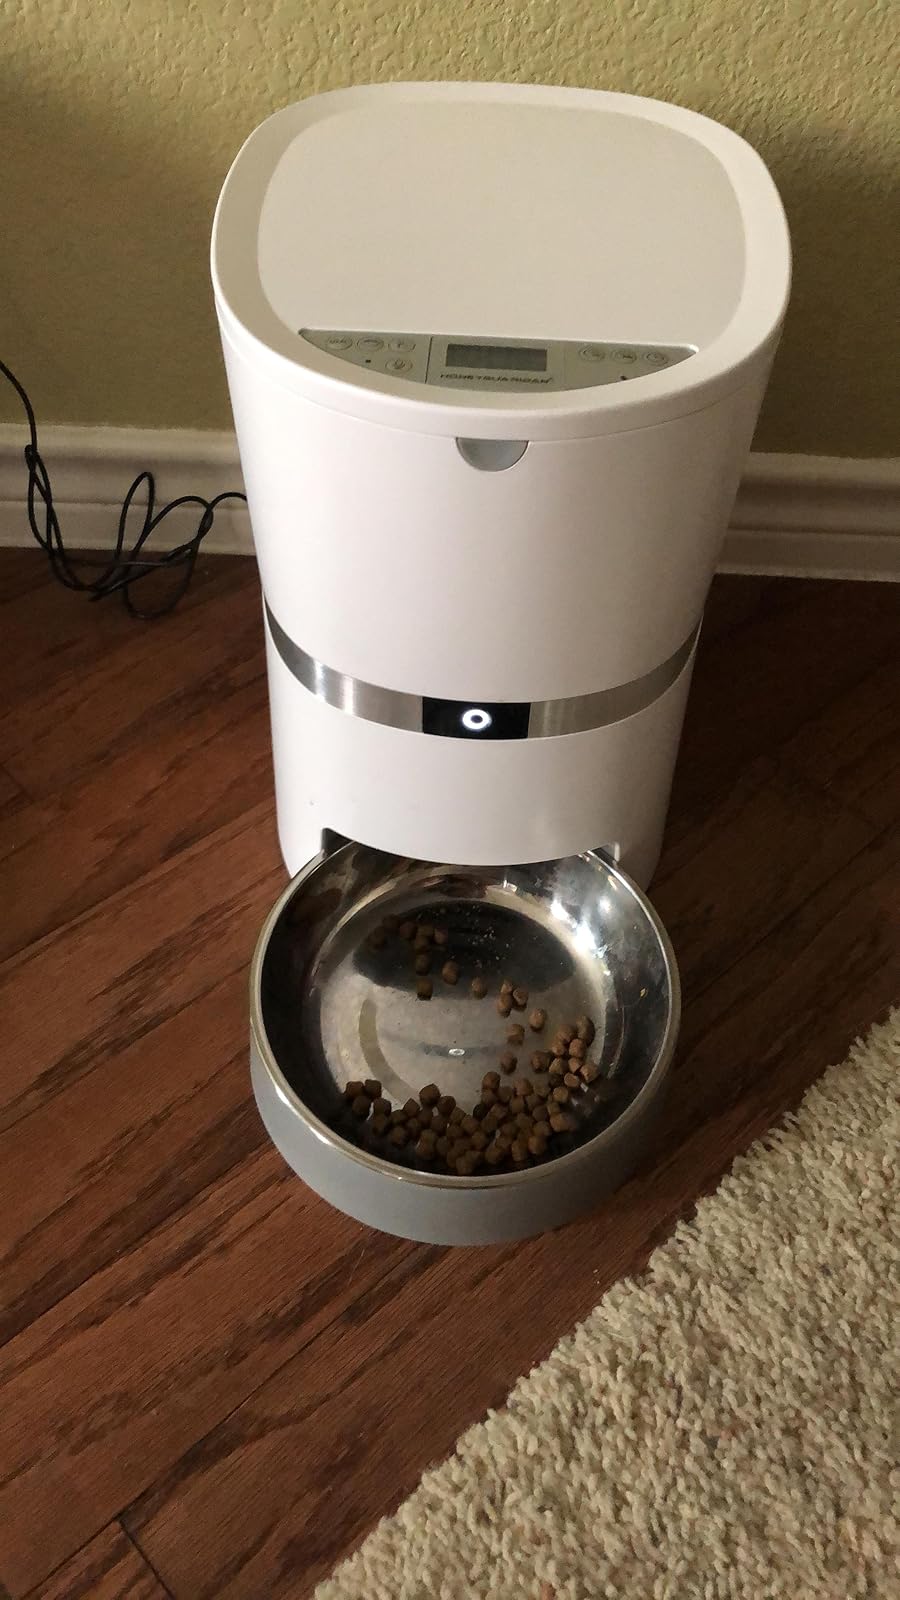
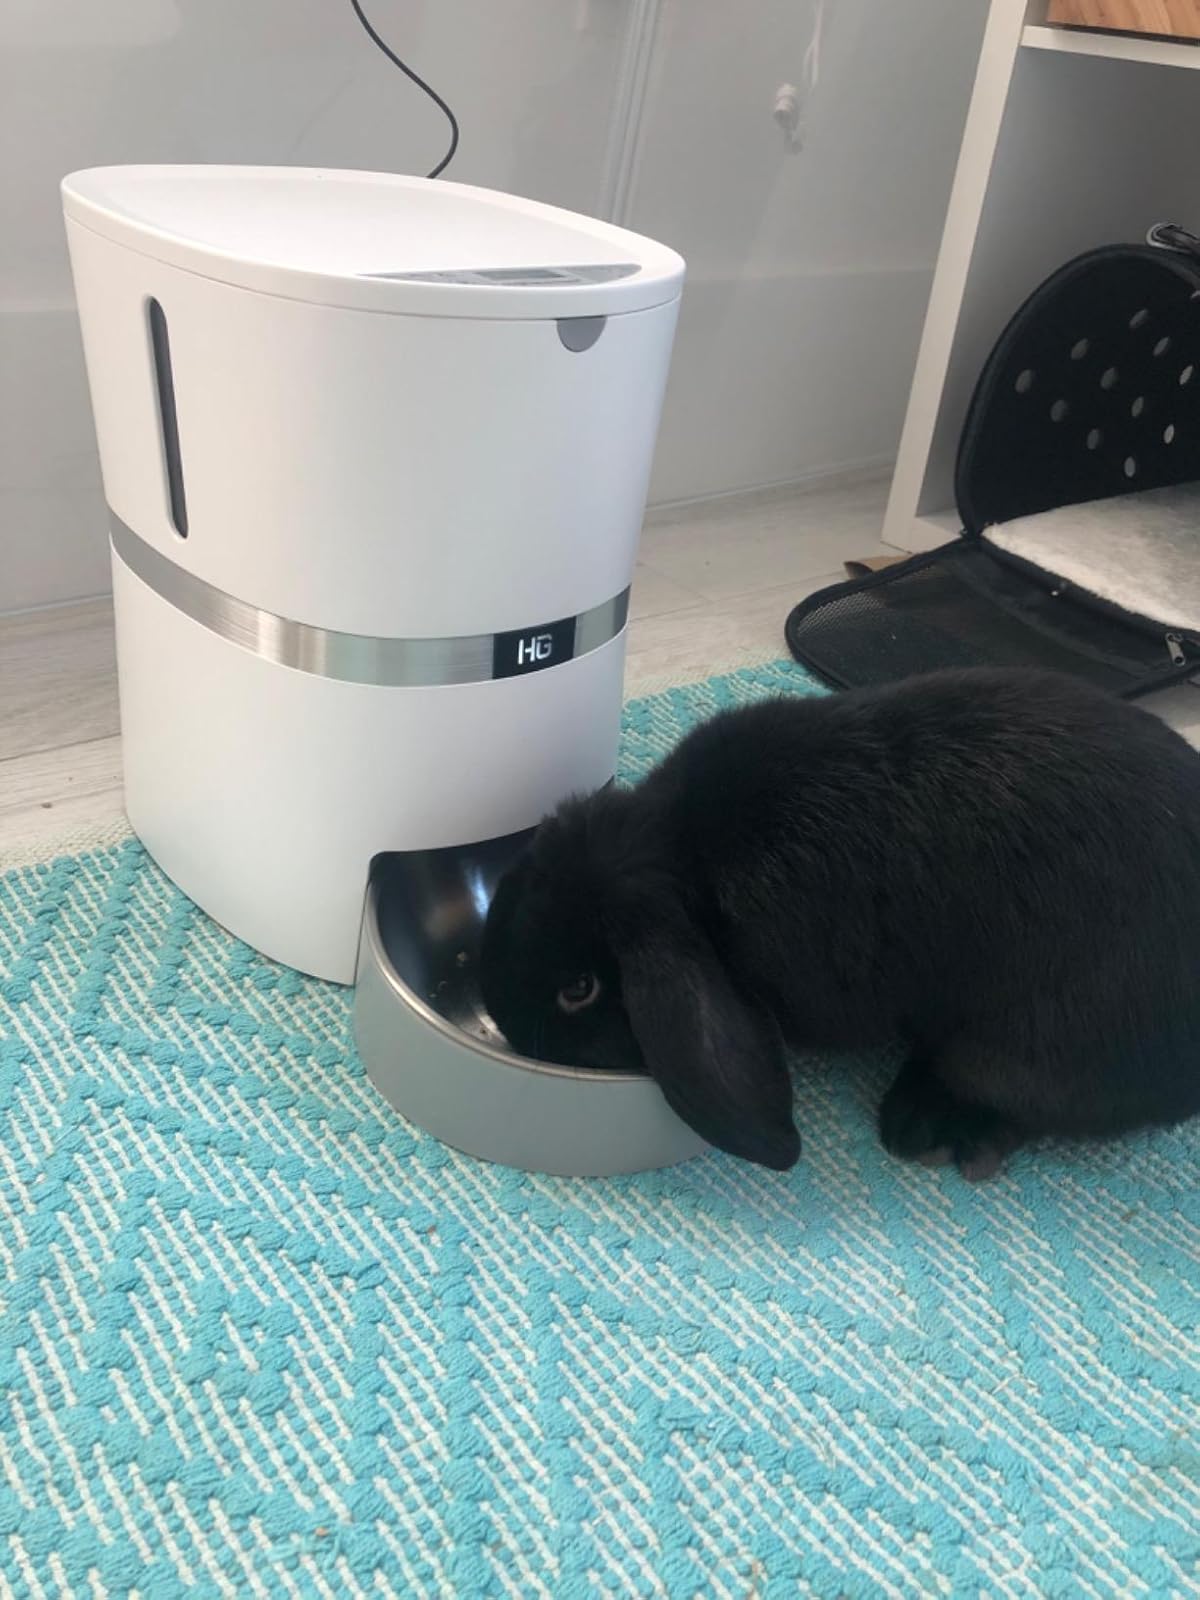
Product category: items_feeder
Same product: yes